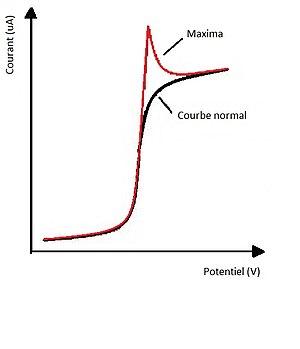
Démonstration de l'effet de la convection sur une analyse polarogaphique.
La polarographie est une forme particulière de la voltampérométrie qui utilise comme électrode de travail une électrode à gouttes tombantes de mercure et dans laquelle la solution n’est pas agitée.